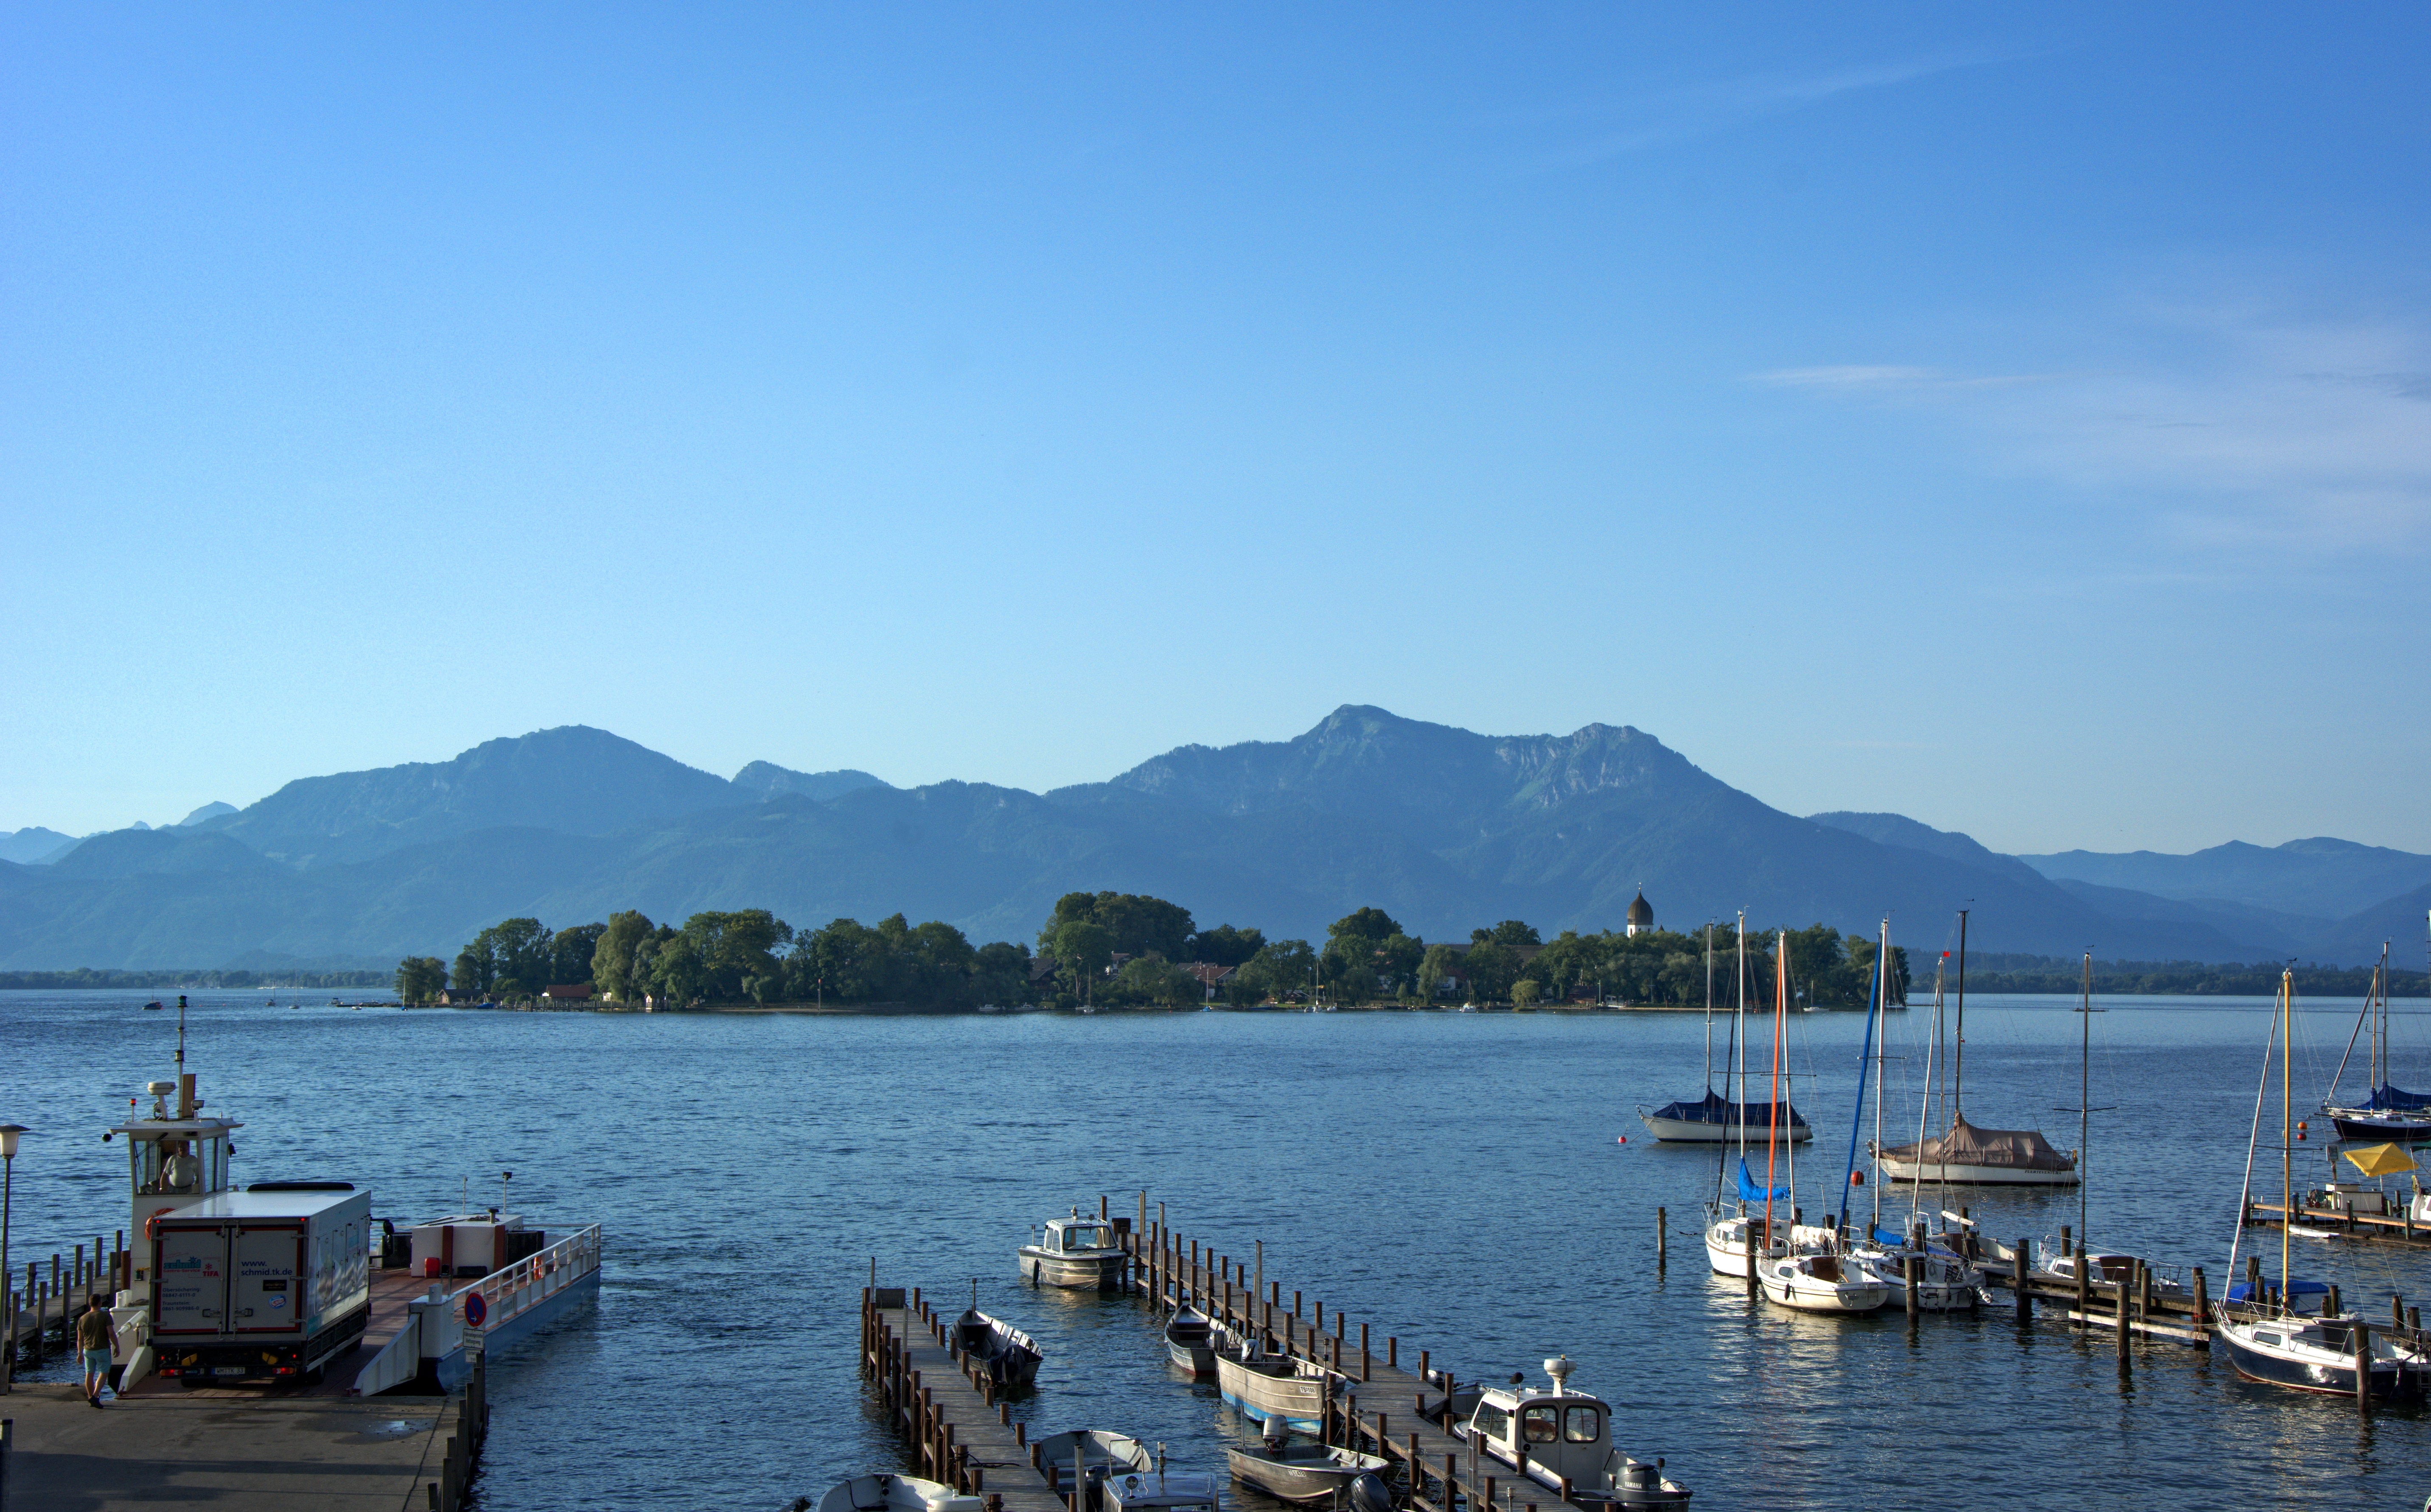
landscape, sea, coast, nature, dock, shore, lake, panorama, vehicle, holiday, bay, harbor, marina, reservoir, port, body of water, mountains, outlook, bavaria, shipping, viewpoint, mood, loch, distant, recovery, distant view, chiemsee, chiemgau, ladies island